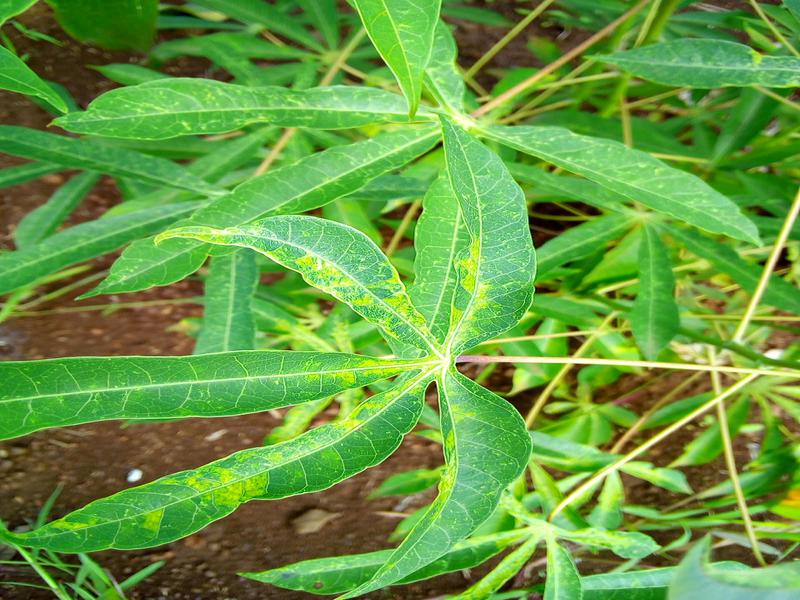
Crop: cassava
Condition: mosaic_disease